Wärtsilä

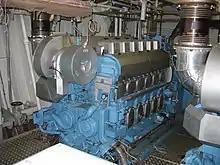
6L20 auxiliary engine in marine service

The company services the merchant, offshore, cruise and ferry, naval, fishing, tugs, yachts and special vessel markets, and the offering includes ship design, main and auxiliary engines, auxiliary power systems, electrical and automation packages, propulsors (such as water jets, thrusters, propellers, and nozzles), seals, bearings, gears, rudders, scrubbers, boilers, and all related services, such as repair, configuration, upgrading, training, maintenance, and environmental services.